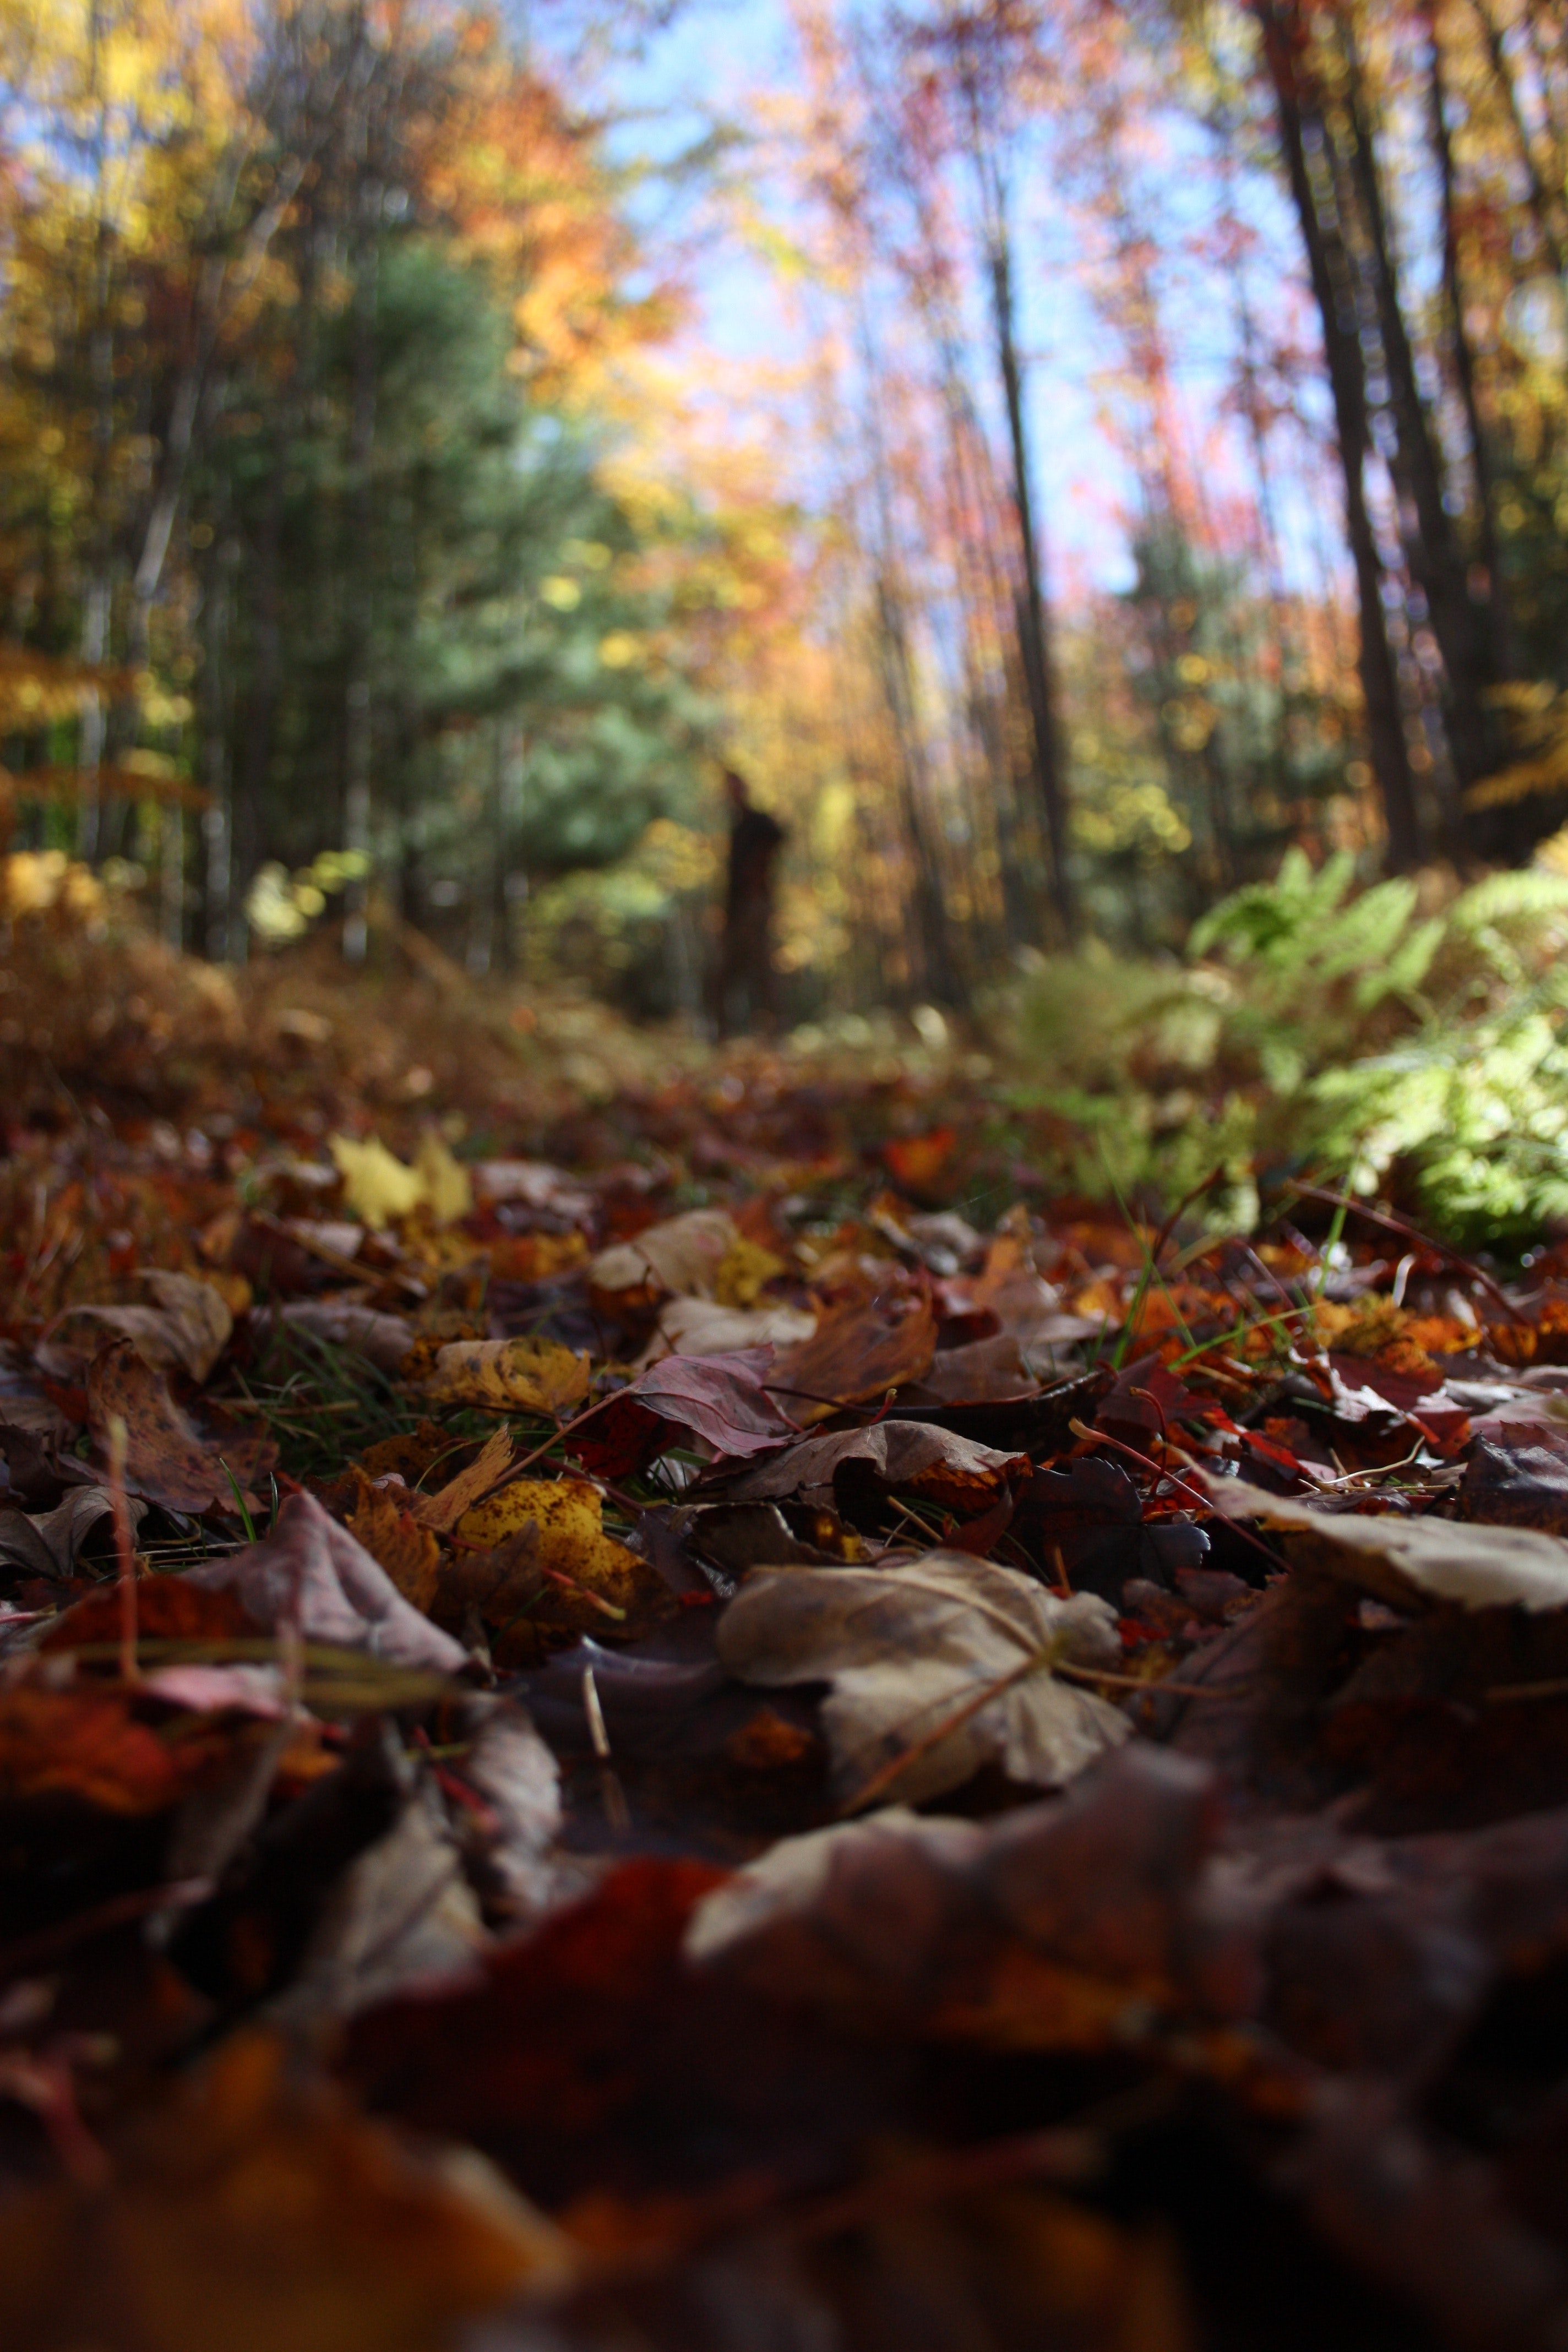
natural landscape, nature, leaf, tree, deciduous, forest, natural environment, autumn, woodland, Northern hardwood forest, wilderness, biome, plant, sunlight, woody plant, landscape, sky, temperate broadleaf and mixed forest, old growth forest, state park, grass, branch, wood, painting, national park, rock